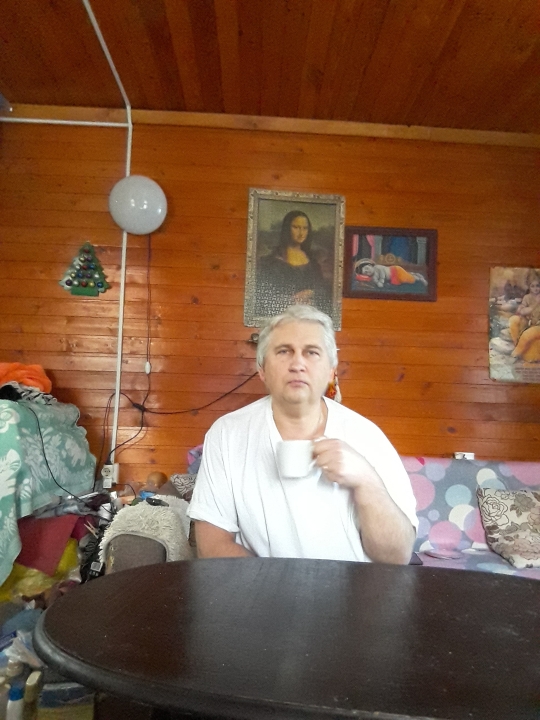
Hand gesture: no_gesture